El Rey (film)

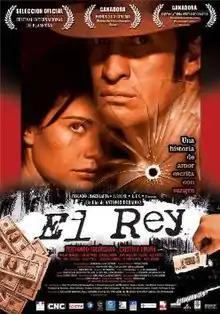
Theatrical release poster

El Rey is a 2004 Colombian-French-Spanish film directed and co-written by Antonio Dorado. It was Colombia's submission to the 77th Academy Awards for the Academy Award for Best Foreign Language Film, but was not accepted as a nominee.